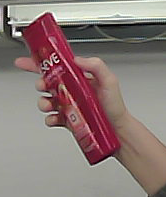
Product: loreal_shampoo